Todo de Ti

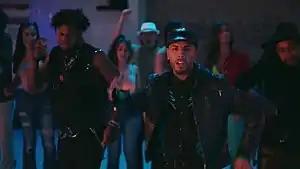
A screenshot from the music video, depicting Alejandro dancing in a roller rink.

An accompanying music video was released simultaneously with the song. The visual was directed by Dominican director Marlon Peña. It begins with Alejandro wearing headphones, playing drums in a garage. In another scene, he is seen with sunglasses, standing between two aisles of roller skates. A woman portrayed by Colombian model Valeria Morales asks him a question about the skates. At night, a man, portrayed by Alejandro himself, and Morales walk into a roller rink, while his main character begins dancing with roller skates in the middle of the rink. The man next to Morales, checks out her and talks to her, while Alejandro keeps dancing, and in the next scene, joined by his friends, faces the man and his friends in a dancing contest. American former basketball player Shaquille O'Neal also dances along with Alejandro. Subsequently, Alejandro and the man shake each other's hands. Awaken from the delusion, as he is wearing headphones, Alejandro turns back his head to Morales and shakes her head, answering her question with a "no". The music video was nominated for Best Music Video – Latin at the 2021 LOS40 Music Awards and Video of the Year at the 2022 Premios Tu Música Urbano.